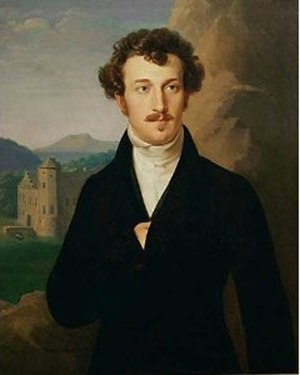
Franz von Schober
Franz von Schober med Torup slot i baggrunden, malet af den østrigske maler Leopold Kupelwieser
Franz Adolf Friedrich Schober, fra 1801 von Schober var en østrigsk digter, librettist og litograf. Derudover arbejdede han 1823-25 som skuespiller i Breslau under pseudonymet "Torupson" og senere som embedsmand i Weimar.